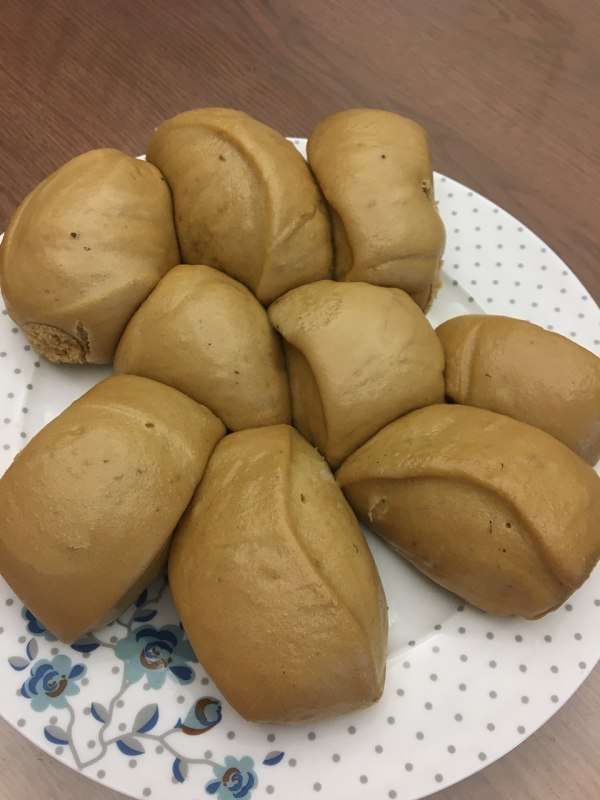
Label: trash